Tichborne case

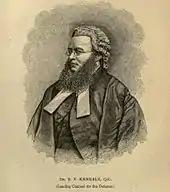
Edward Kenealy, the Claimant's defence counsel, disbarred after the trial

Kenealy's defence was that the Claimant was victim of a conspiracy which encompassed the Catholic Church, the government and the legal establishment. He frequently sought to demolish witnesses' character, as with Lord Bellew, whose reputation he destroyed by revealing details of the peer's adultery. Kenealy's own witnesses included Bogle and Biddulph, who remained steadfast, but more sensational testimony came from a sailor called Jean Luie, who claimed that he had been on the "Osprey" during the rescue mission. Luie identified the Claimant as "Mr Rogers", one of six survivors picked up and taken to Melbourne. On investigation Luie was found to be an impostor, a former prisoner who had been in England at the time of the "Bella"'s sinking. He was convicted of perjury and sentenced to seven years' imprisonment.